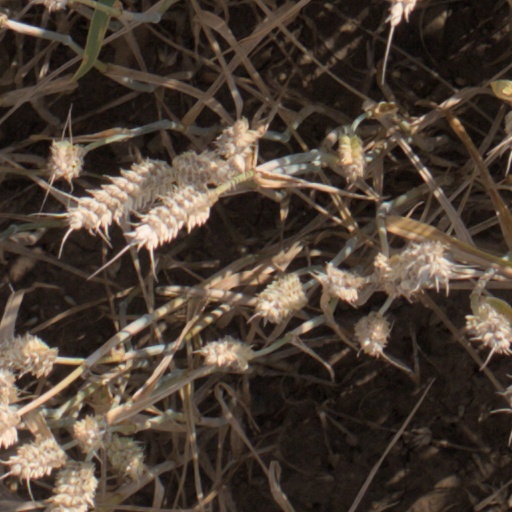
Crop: wheat